Andrey Vyshinsky

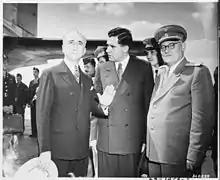
Secretary of State James Byrnes (left) is greeted at the airport en route to the Potsdam Conference by Andrei Gromyko and Vishinsky, 15 July 1945

In February 1945, he accompanied Stalin, Molotov, and Beria to the Yalta Conference. After returning to Moscow he was dispatched to Romania, where he arranged for a communist regime to assume control in 1945. He then once again accompanied the Soviet leadership to the Potsdam Conference. On 26 February 1946, he rushed to Bucharest to force King Michael of Romania, whose palace was surrounded by Soviet tanks, to dismiss the anti-communist head of government, General Nicolae Rădescu and appoint the pro-communist Petru Groza.